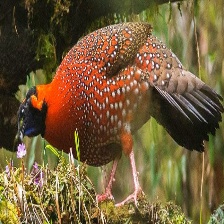
Species: SATYR TRAGOPAN
Scientific name: TRAGOPAN SATYRA